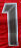
Number: 1